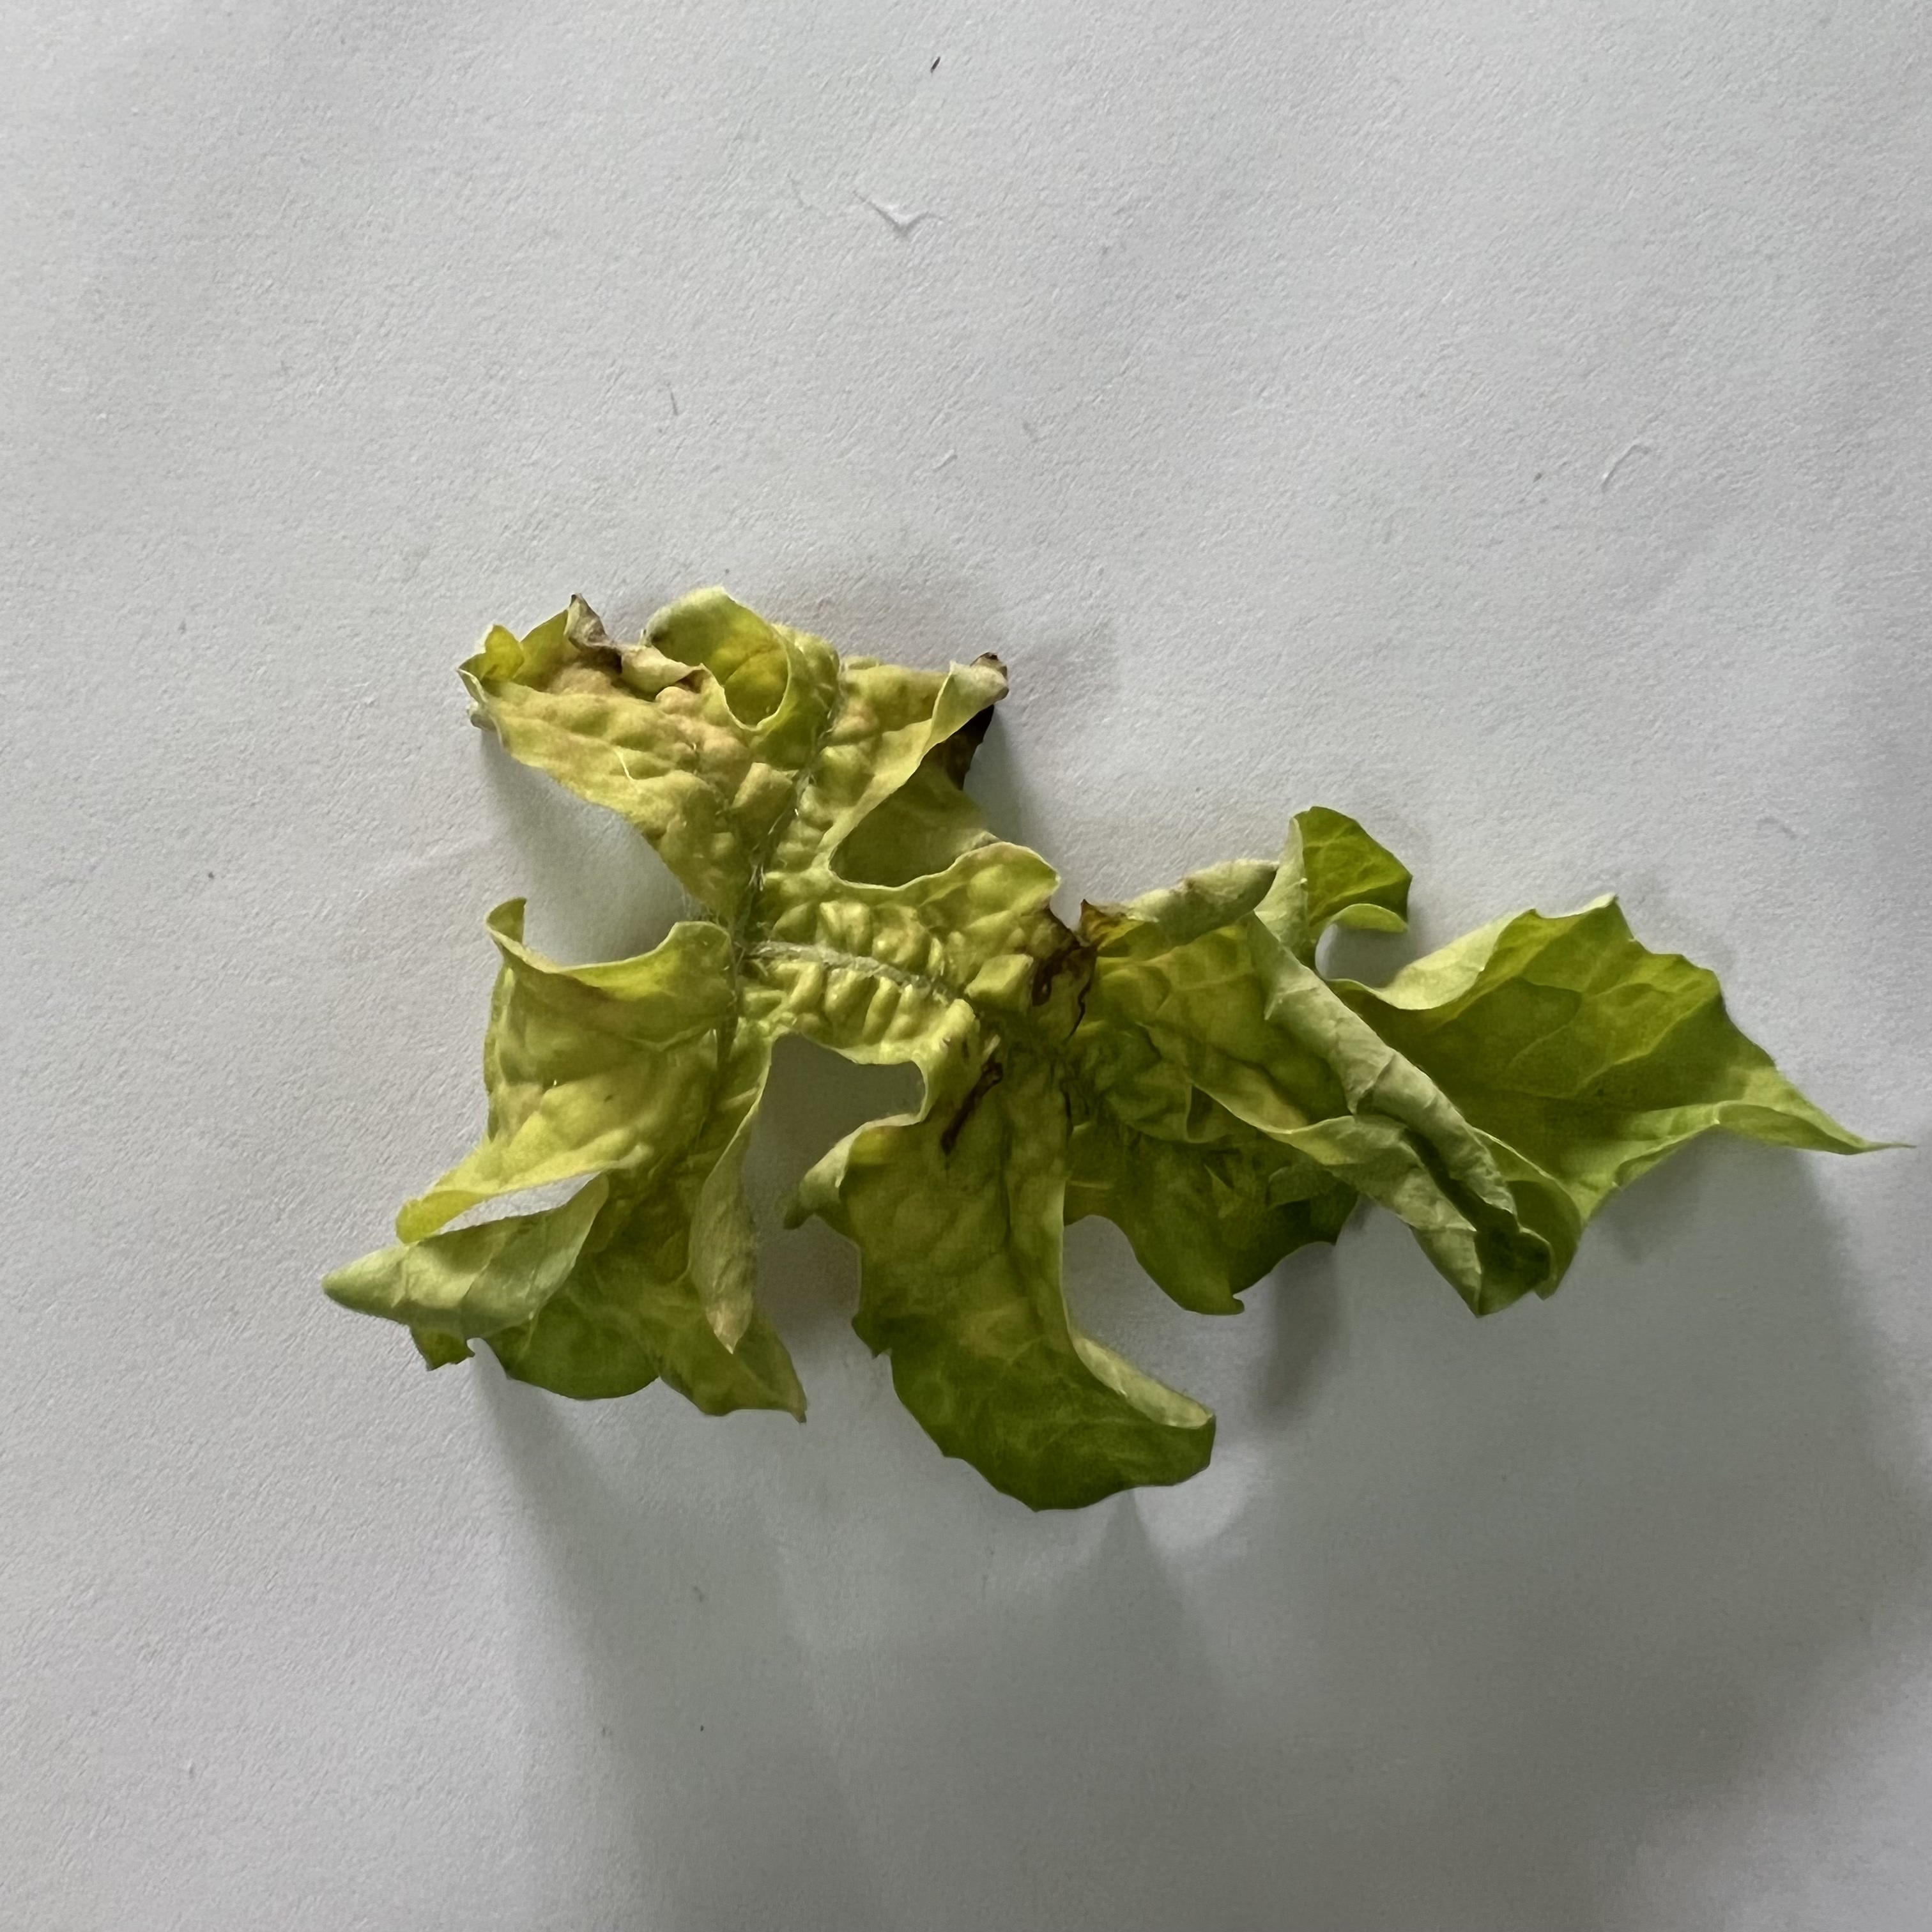
Label: Mosaic_Virus